Challenge Anneka

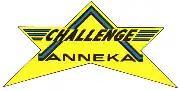
Series 7 logo (1995)

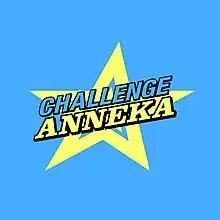
Series 8 logo (2023)

The series was devised as a vehicle for Anneka Rice, who had previously appeared on "Treasure Hunt", one of the first big hits for Channel 4 and was piloted in 1987's edition of "Children in Need". It was produced by Tom Gutteridge of Mentorn, who also produced the US version with Erin Brockovich.